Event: Nepal Earthquake
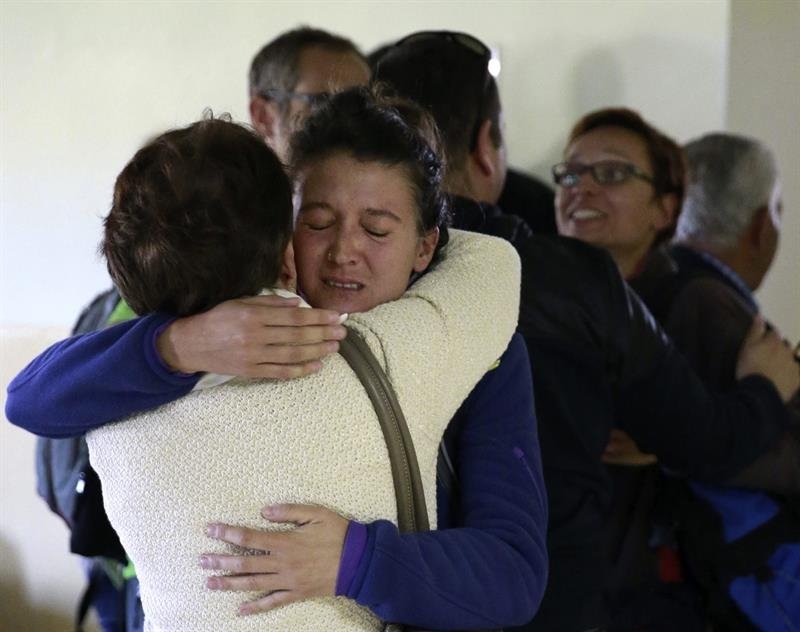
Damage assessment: no_damage